Red fox

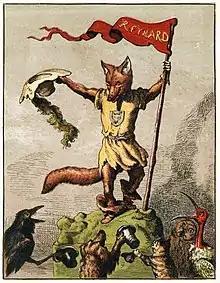
Reynard the Fox in an 1869 children's book

The wolf is known to kill and eat the red fox in disputes over carcasses. In North America where the red fox and coyote are sympatric, their home ranges do not overlap, and interactions between the two species vary in nature, ranging from active antagonism to indifference. The majority of aggressive encounters are initiated by coyotes, and there are few reports of red foxes acting aggressively toward coyotes except when attacked or when their kits were approached. Foxes and coyotes have sometimes been seen feeding together. In Israel, the red fox shares habitat with the golden jackal, and where their ranges meet, they compete due to near-identical diets. The red fox ignores golden jackal scents or tracks and avoids close physical proximity; in areas where the golden jackal is abundant, the red fox population decreases significantly, apparently because of competitive exclusion. However, multiple red foxes interacting peacefully with a golden jackal have been observed in southwestern Germany.